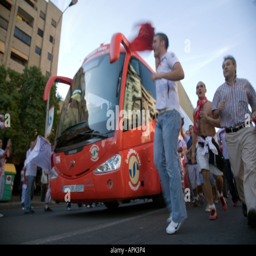
fans escorting team bus in its way to stadium before a local derby against football team